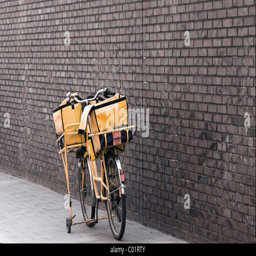
bicycle in front of a wall